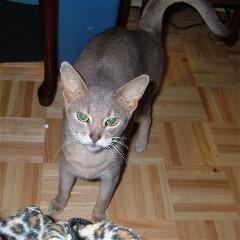
Abyssinian